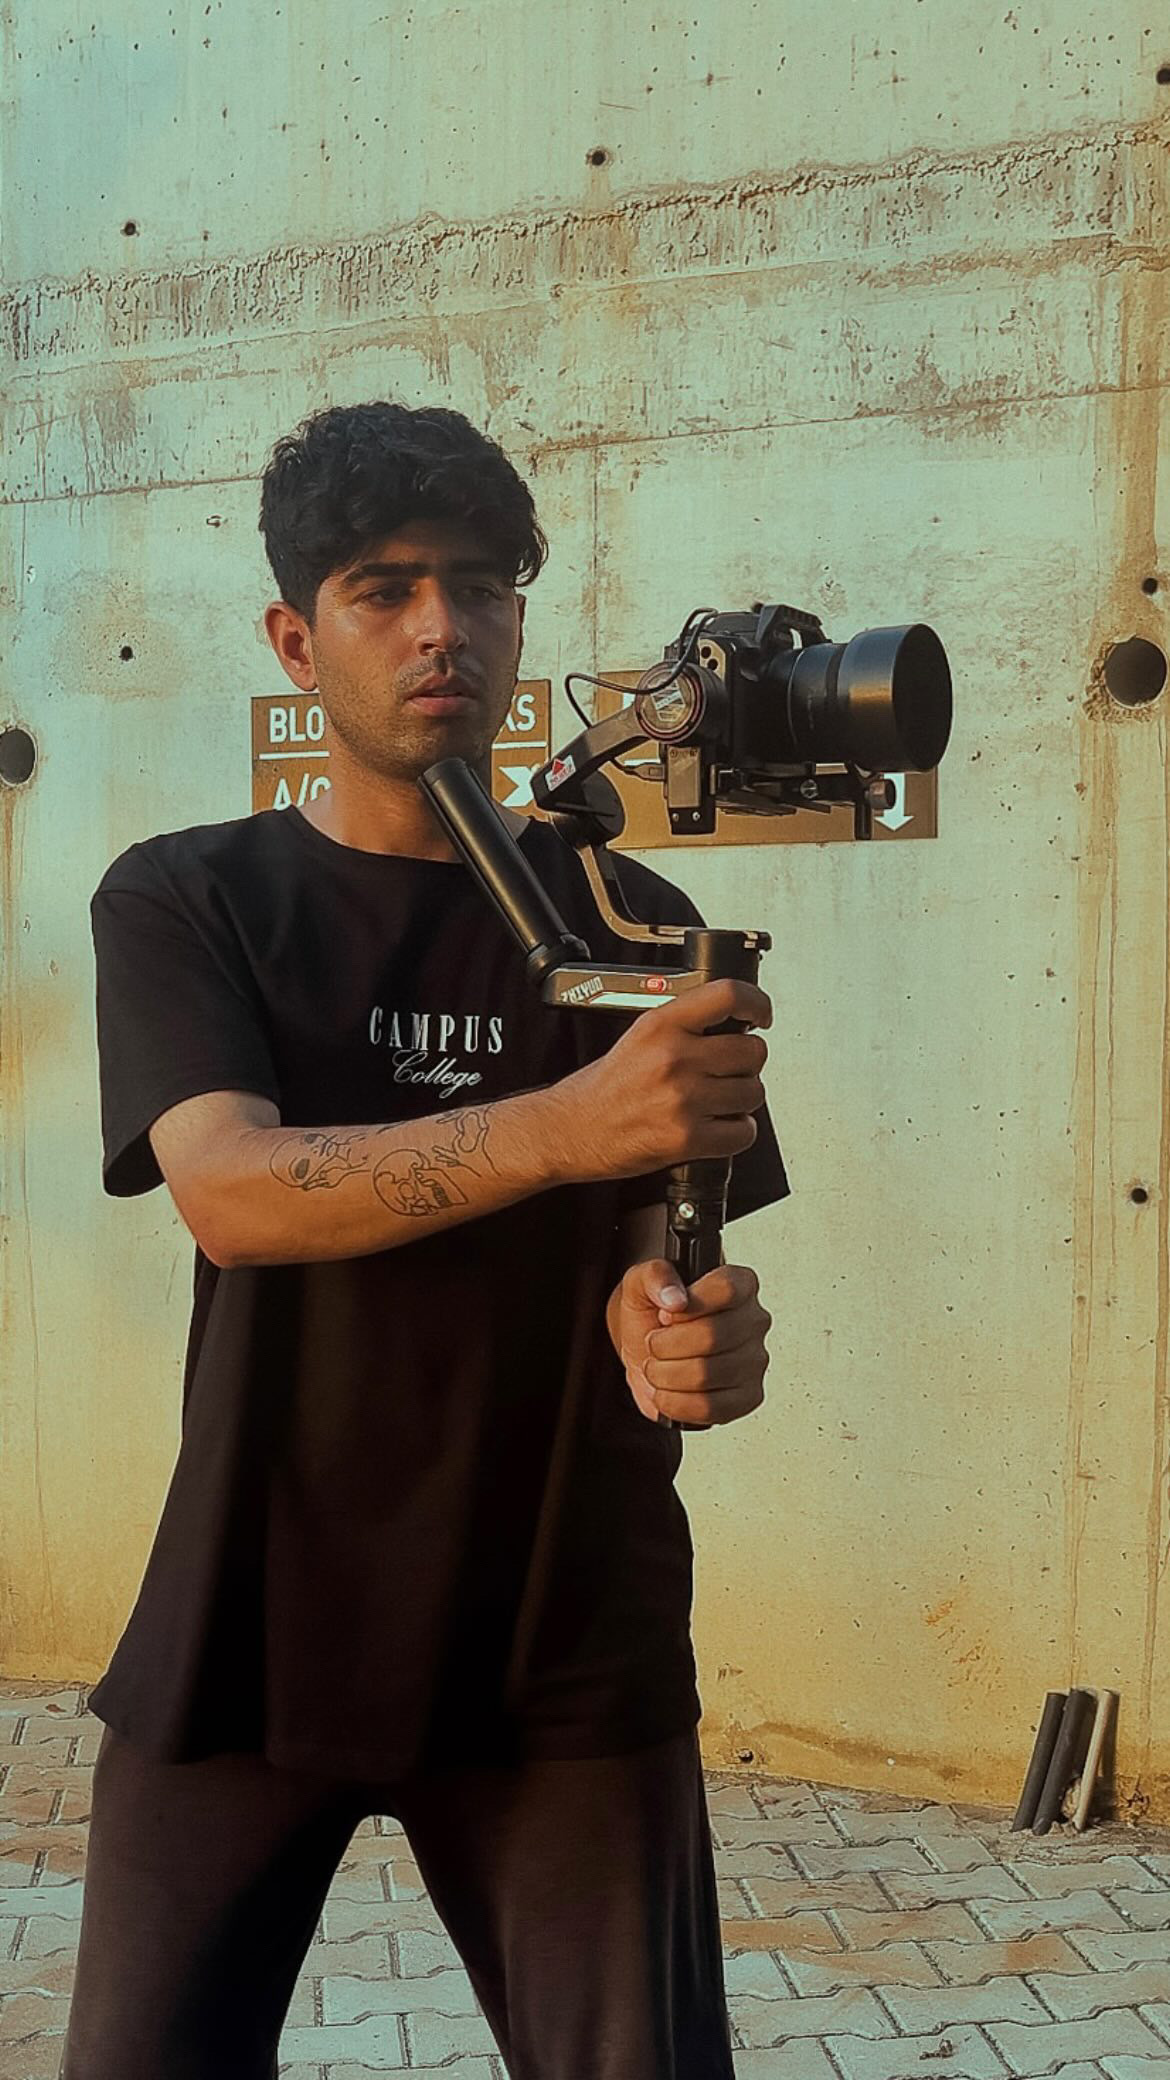
photo, photographer, videographer, camera lens, camera, cameras optics, flash photography, cinematographer, musician, camera operator, t shirt, film crew, music, film camera, optical instrument, filmmaking, camera accessory, digital camera, video camera, lens, television crew, music artist, reflex camera, audio equipment, lens hood, singer, single lens reflex camera